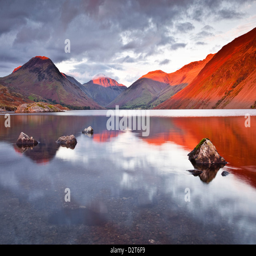
the range across the reflective waters